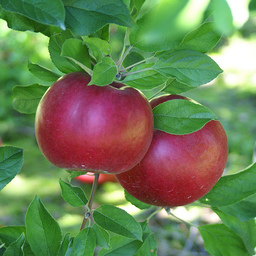
Label: Apple